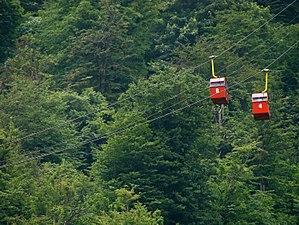
Namakabrood est situé à 12 km à l’est de Chalus et s’ettend sur une superficie de 650 hectares, avec la mer Caspienne au nord et Madoban (Alborz) au sud. Avec les parcs de violettes et la forêt dense de Madoban cette région offre des paysages splendides. العربية: نمكآبرود (مقاطعة تشالوس) (بالإنجليزية: Shahrak-e Namak Abrud) هي مستوطنة تقع في Kelarestaq-e Gharbi Rural District في إيران.[1] يقدر عدد سكانها بـ 354 نسمة .